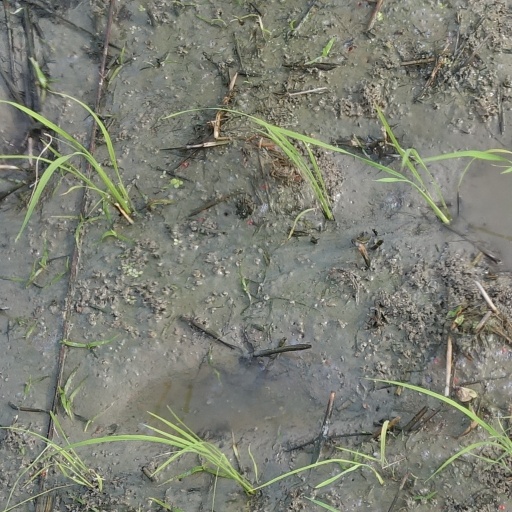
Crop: rice